Mountain Lodge

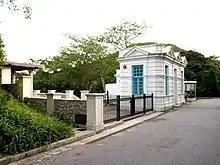
The Gate Lodge in 2011.

Instead, he appointed Palmer & Turner for another design. This second design was constructed in the Renaissance style of Scottish lodges and built between 1900 and 1902. The building was described by the media as the most imposing and handsome architecture on the Peak.